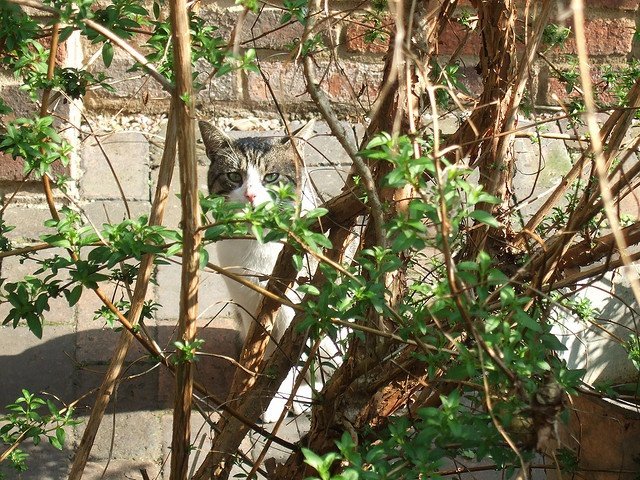
A cat standing behind a bush on a stone walkway.
a white and gray cat is peering through a bush
A cat looks at the camera through a tree.
Grey and white cat sitting on the branches of a tree.
a cat sitting on a sidewalk behind a bush